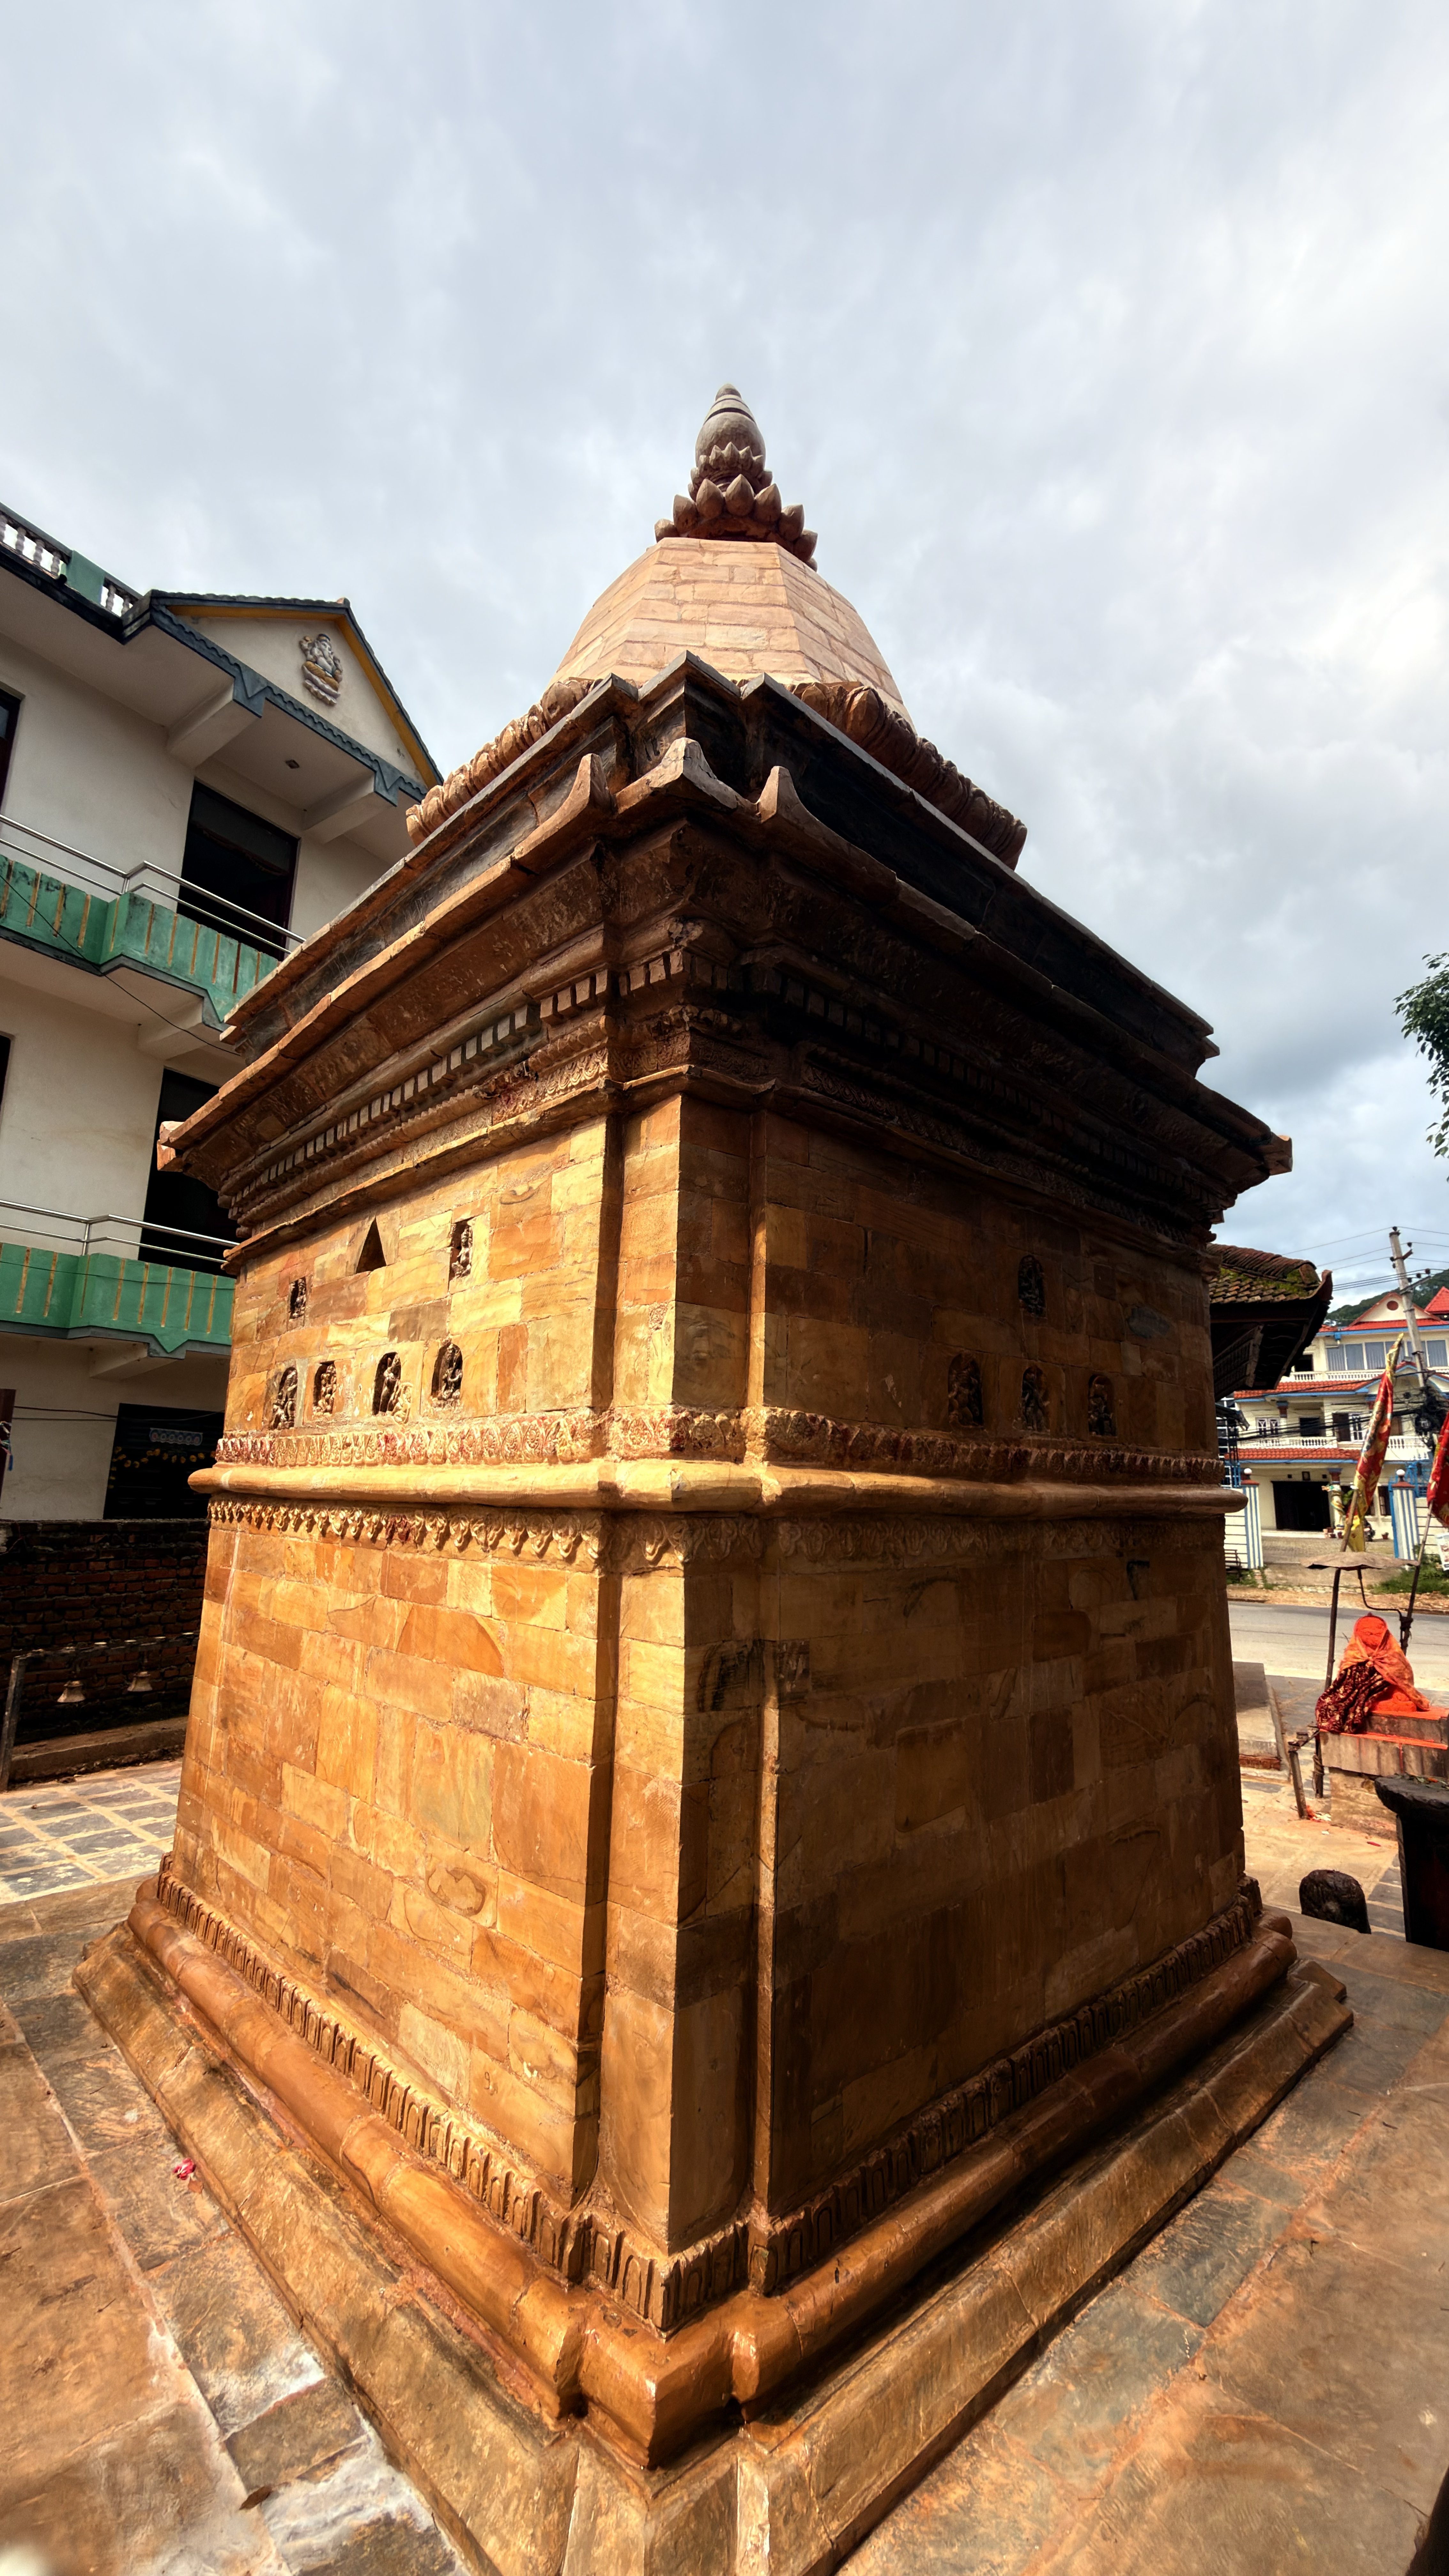
Heritage site: Ram_Temple